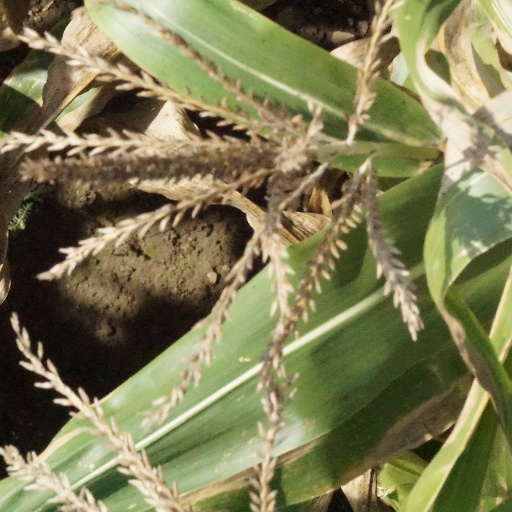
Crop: maize; corn